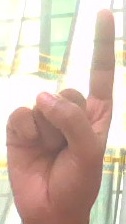
ASL sign: 1